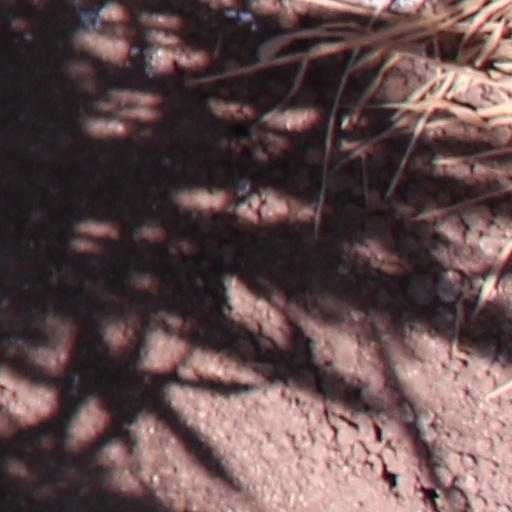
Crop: wheat